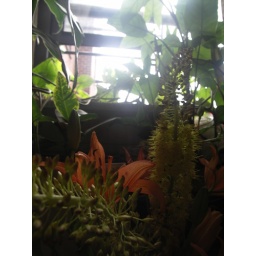
i love when my mom buys flowers in my kitchen